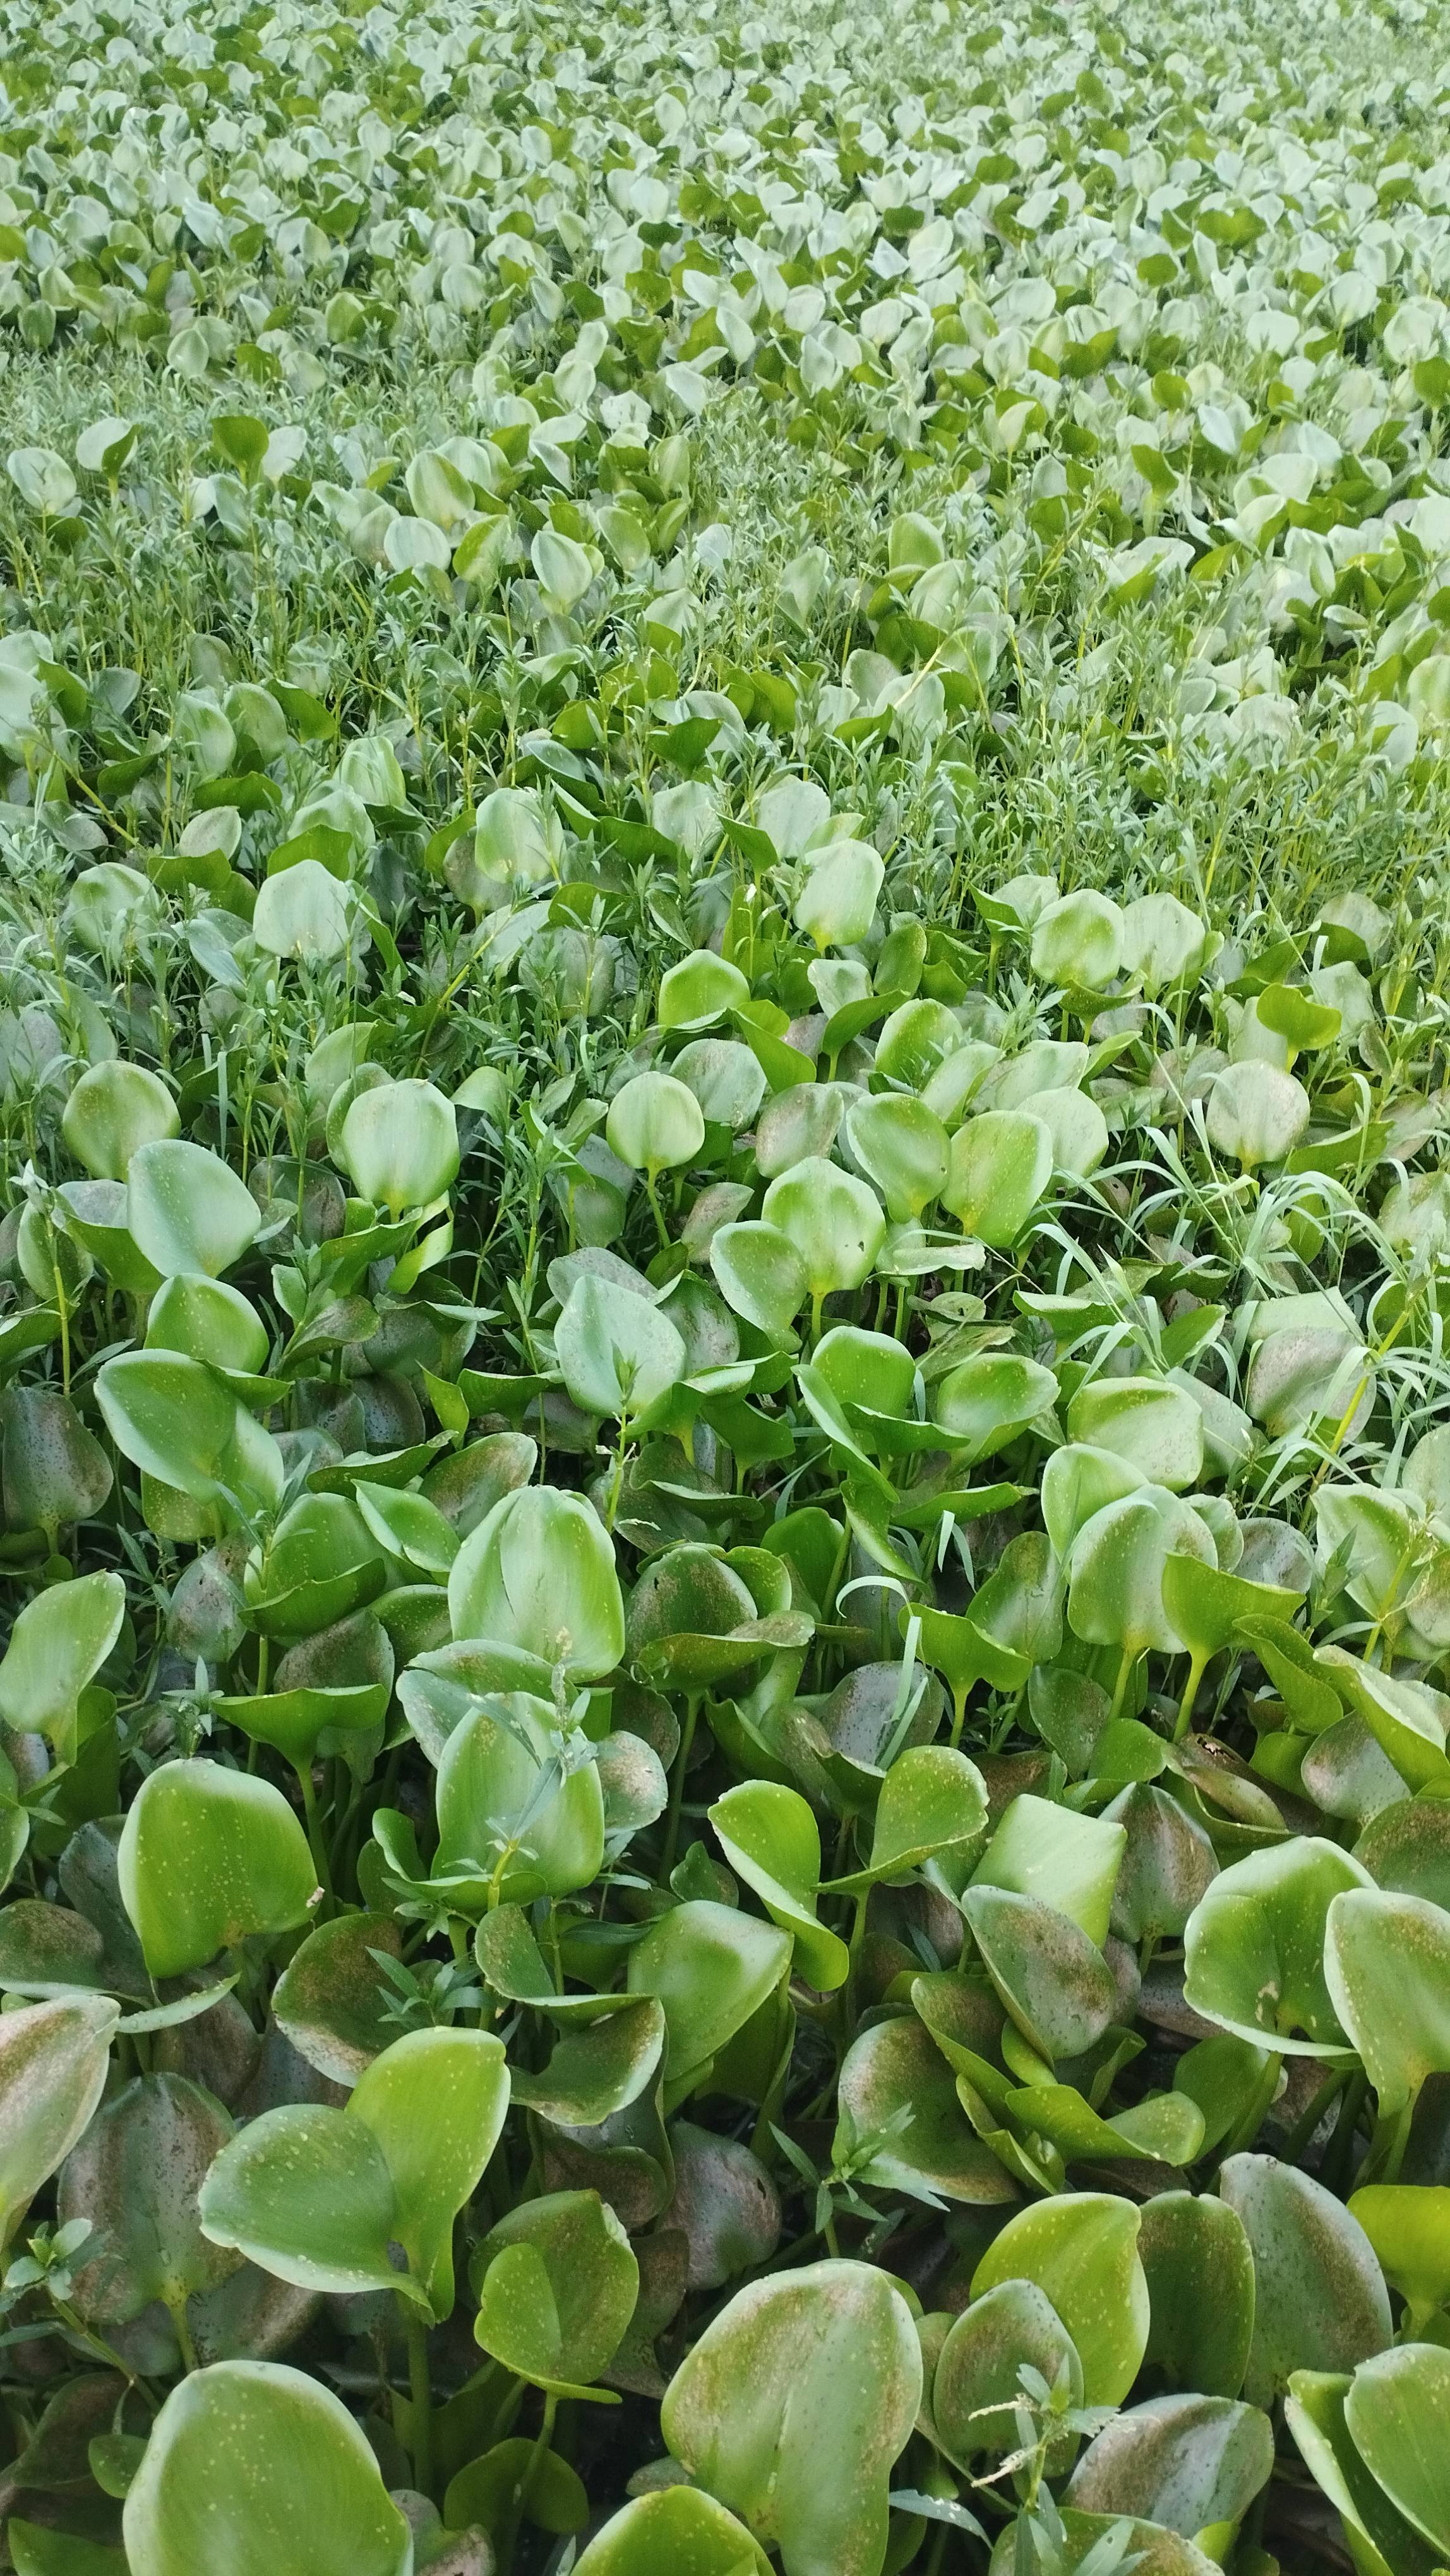
Species: Common Water Hyacinth (Eichornia crassipes)